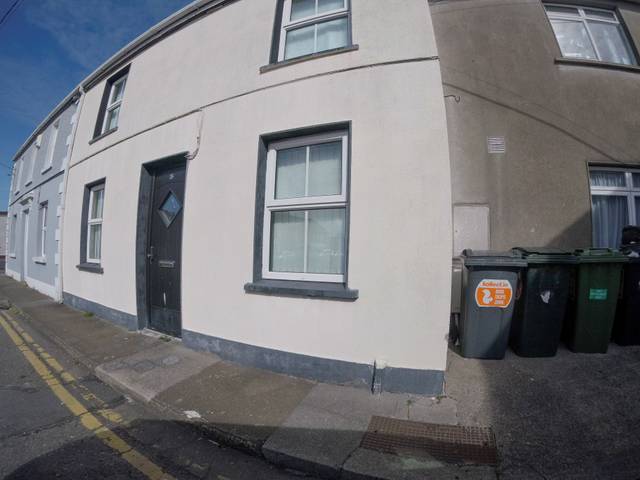
Region: Ireland
Coordinates: 52.258, -7.117